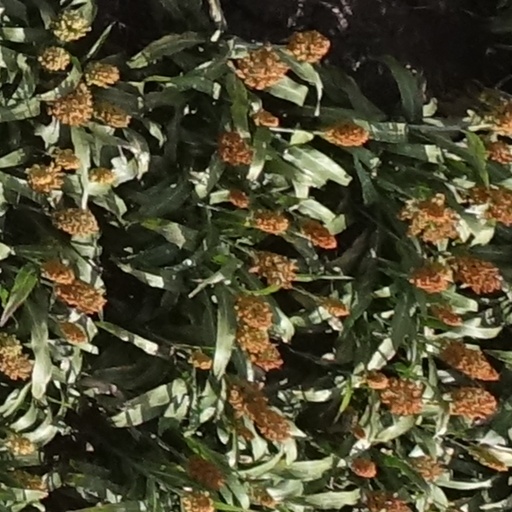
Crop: sorghum